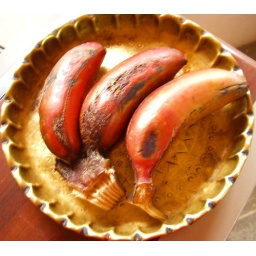
The red variety of banana known as Chevvazhai in Tamil. It tastes good.